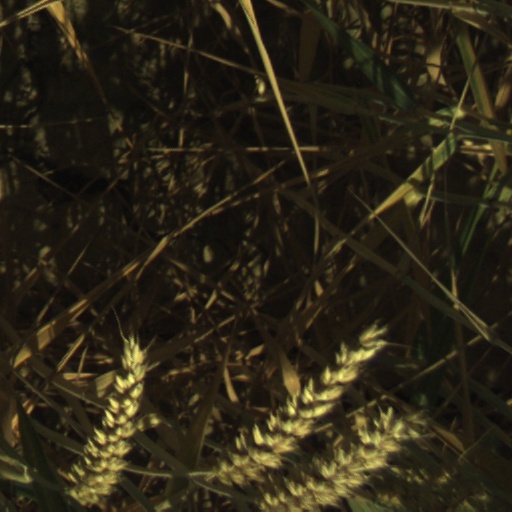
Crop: wheat